Kedington

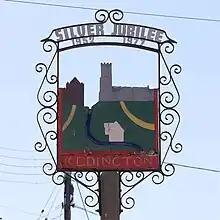
Kedington Village Sign

Kedington is a village and civil parish in the West Suffolk district of Suffolk in eastern England, located between the towns of Clare and Haverhill in the south-west of Suffolk.